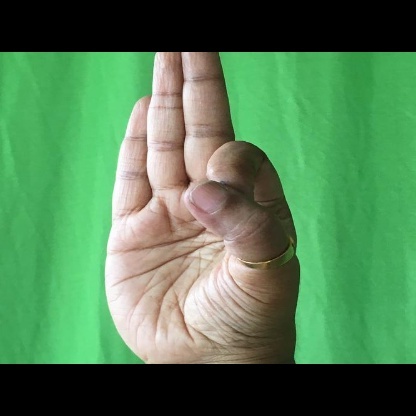
Mudra: Aralam